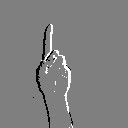
ASL letter: d